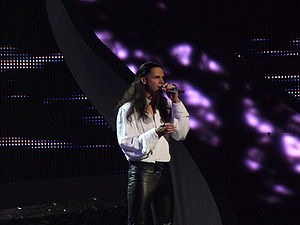
Litauen i Eurovision Song Contest
Jeronimas Milius i Beograd (2008)
"Litauen har deltaget 14 gange i Eurovision Song Contest, første gang i 1994 med sangen ""Lopšinė Mylimai"", sunget af Ovidijus Vyšniauskas. Ved deres debut endte landet dog på en sidsteplads uden at have modtaget et eneste point. Litauen trak sig derefter ud af konkurrencen de følgende fem år.